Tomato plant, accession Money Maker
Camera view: vertical (180 deg); turntable rotation: 90 degrees
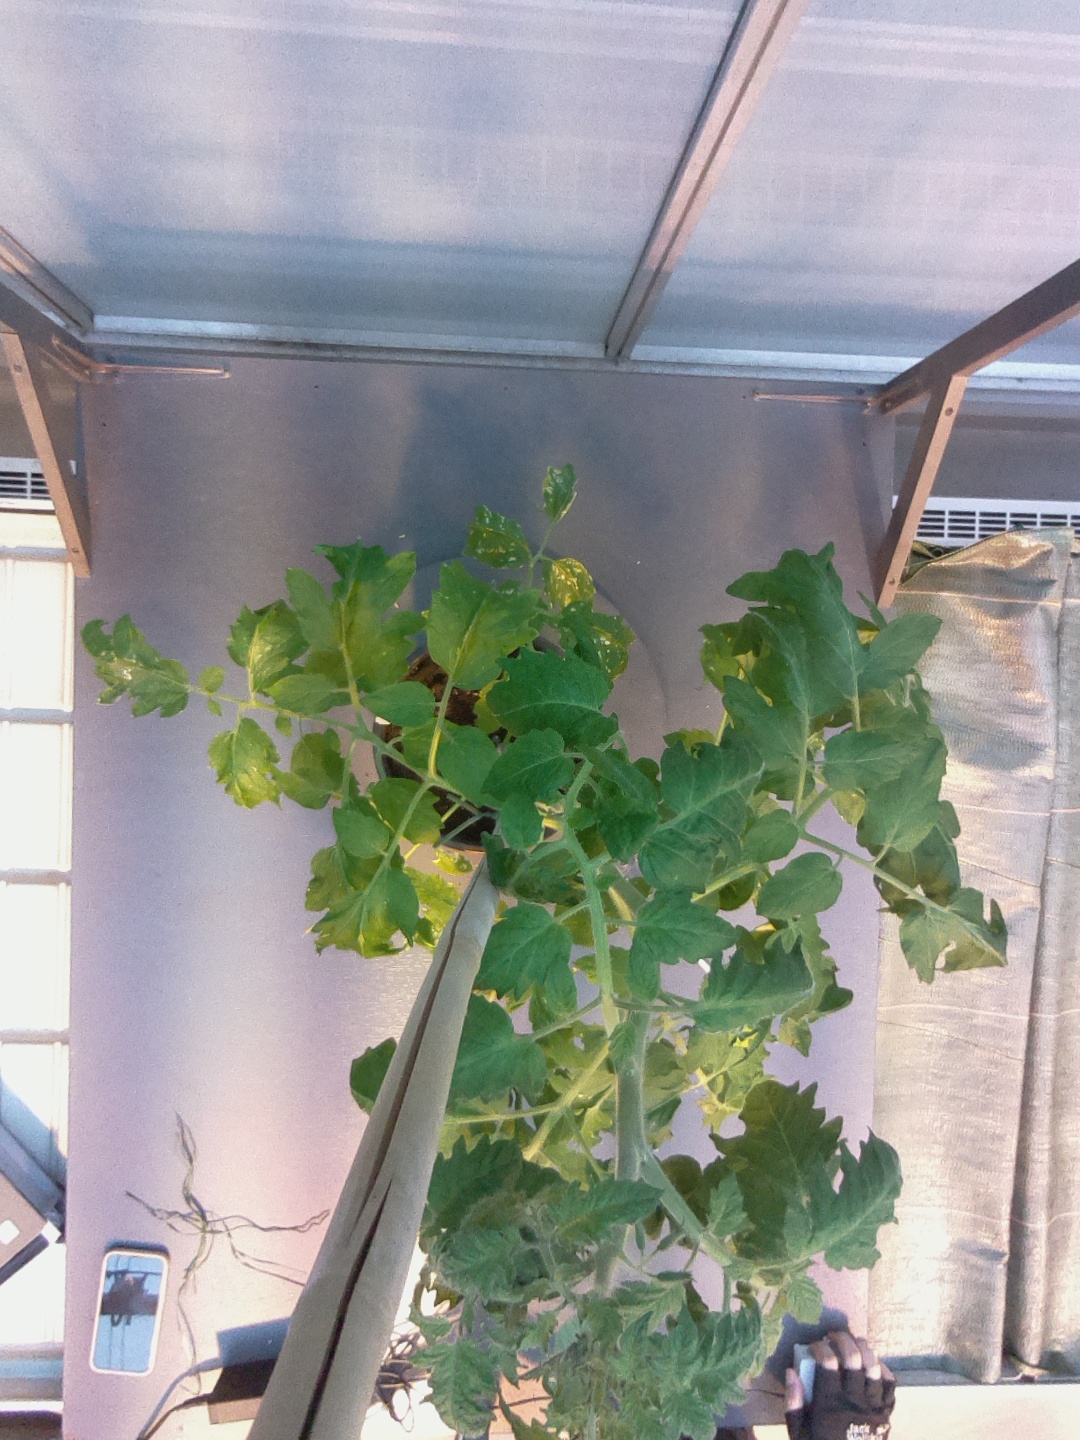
BBCH growth stage 61: 10%-20% of flowers open